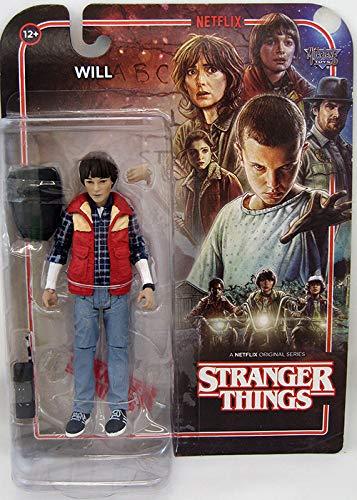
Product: McFarlane Toys Stranger Things Series 3 Will Byers Action Figure
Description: Figure is featured in iconic red bubble vest outfit worn by will Byers in the Netflix original series stranger things.
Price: $23.89
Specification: ProductDimensions:3x10x8inches|ItemWeight:4.8ounces|ShippingWeight:5ounces(Viewshippingratesandpolicies)|ASIN:B07CJ2LWN9|Itemmodelnumber:13028|Manufacturerrecommendedage:12yearsandup